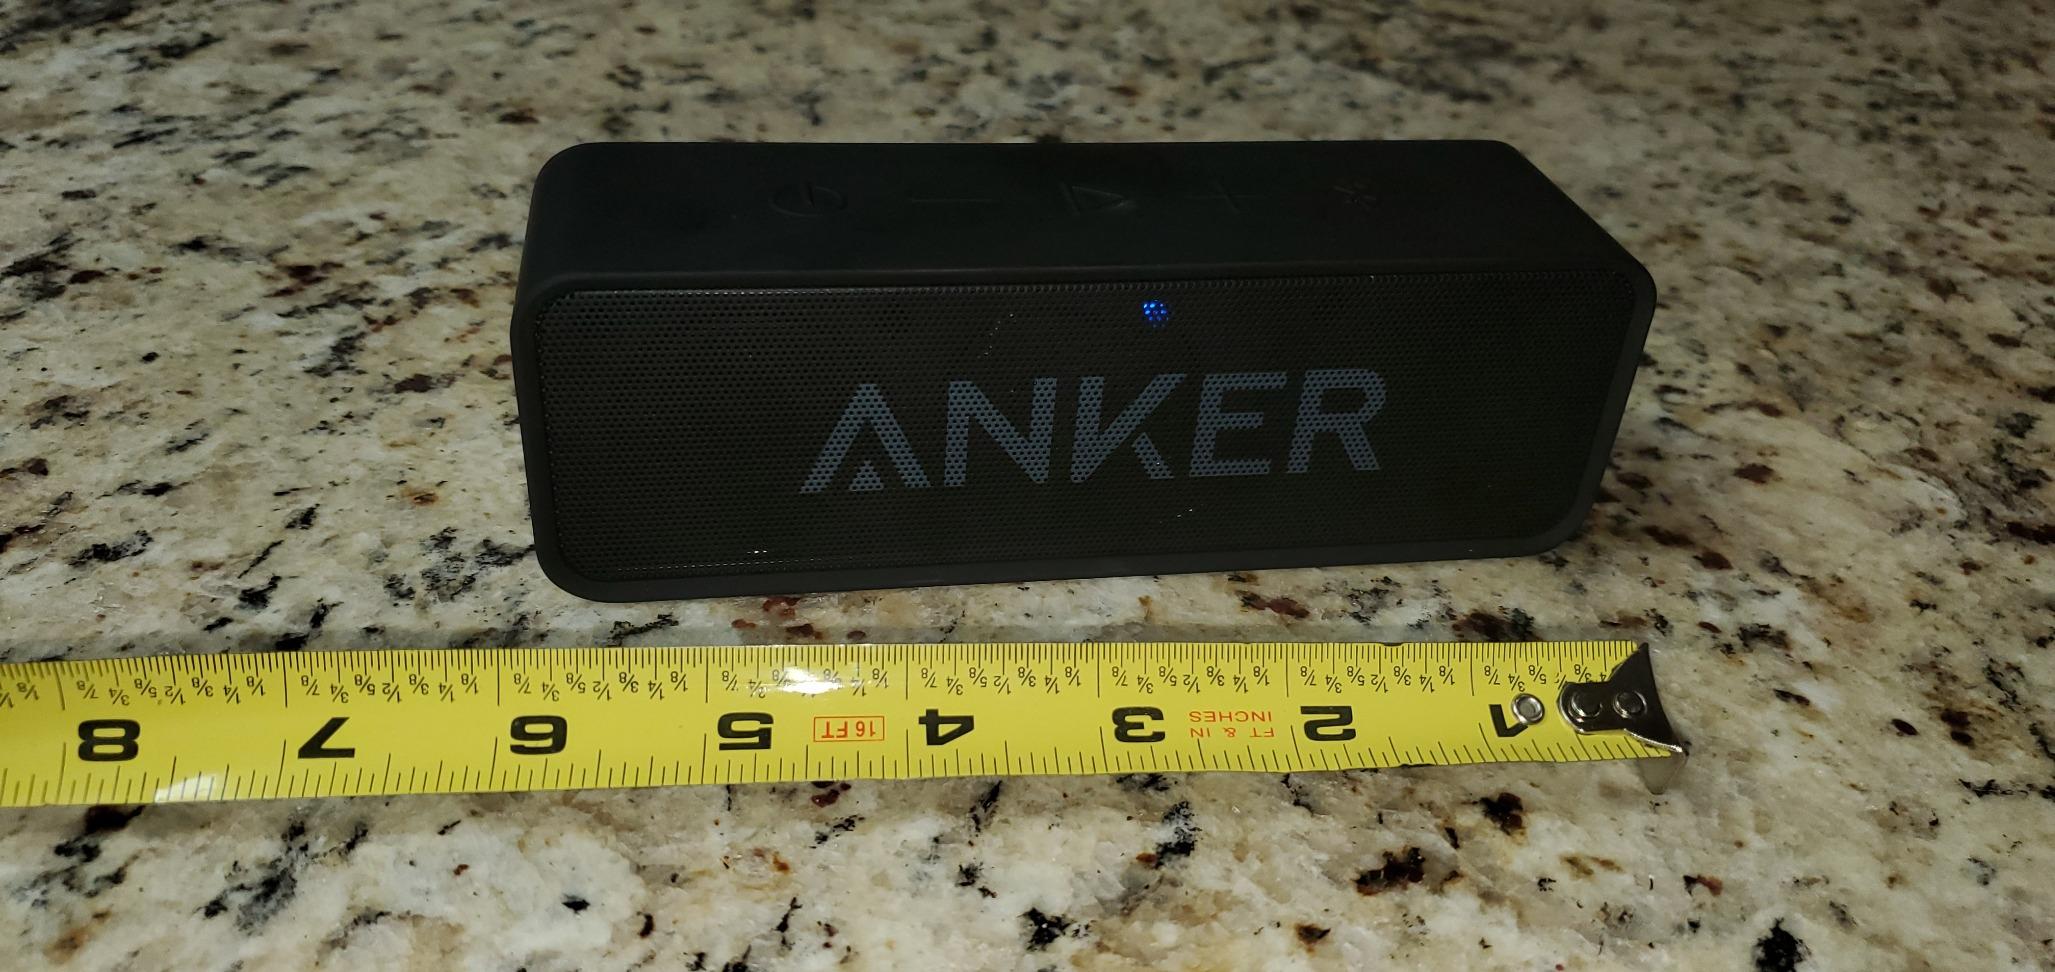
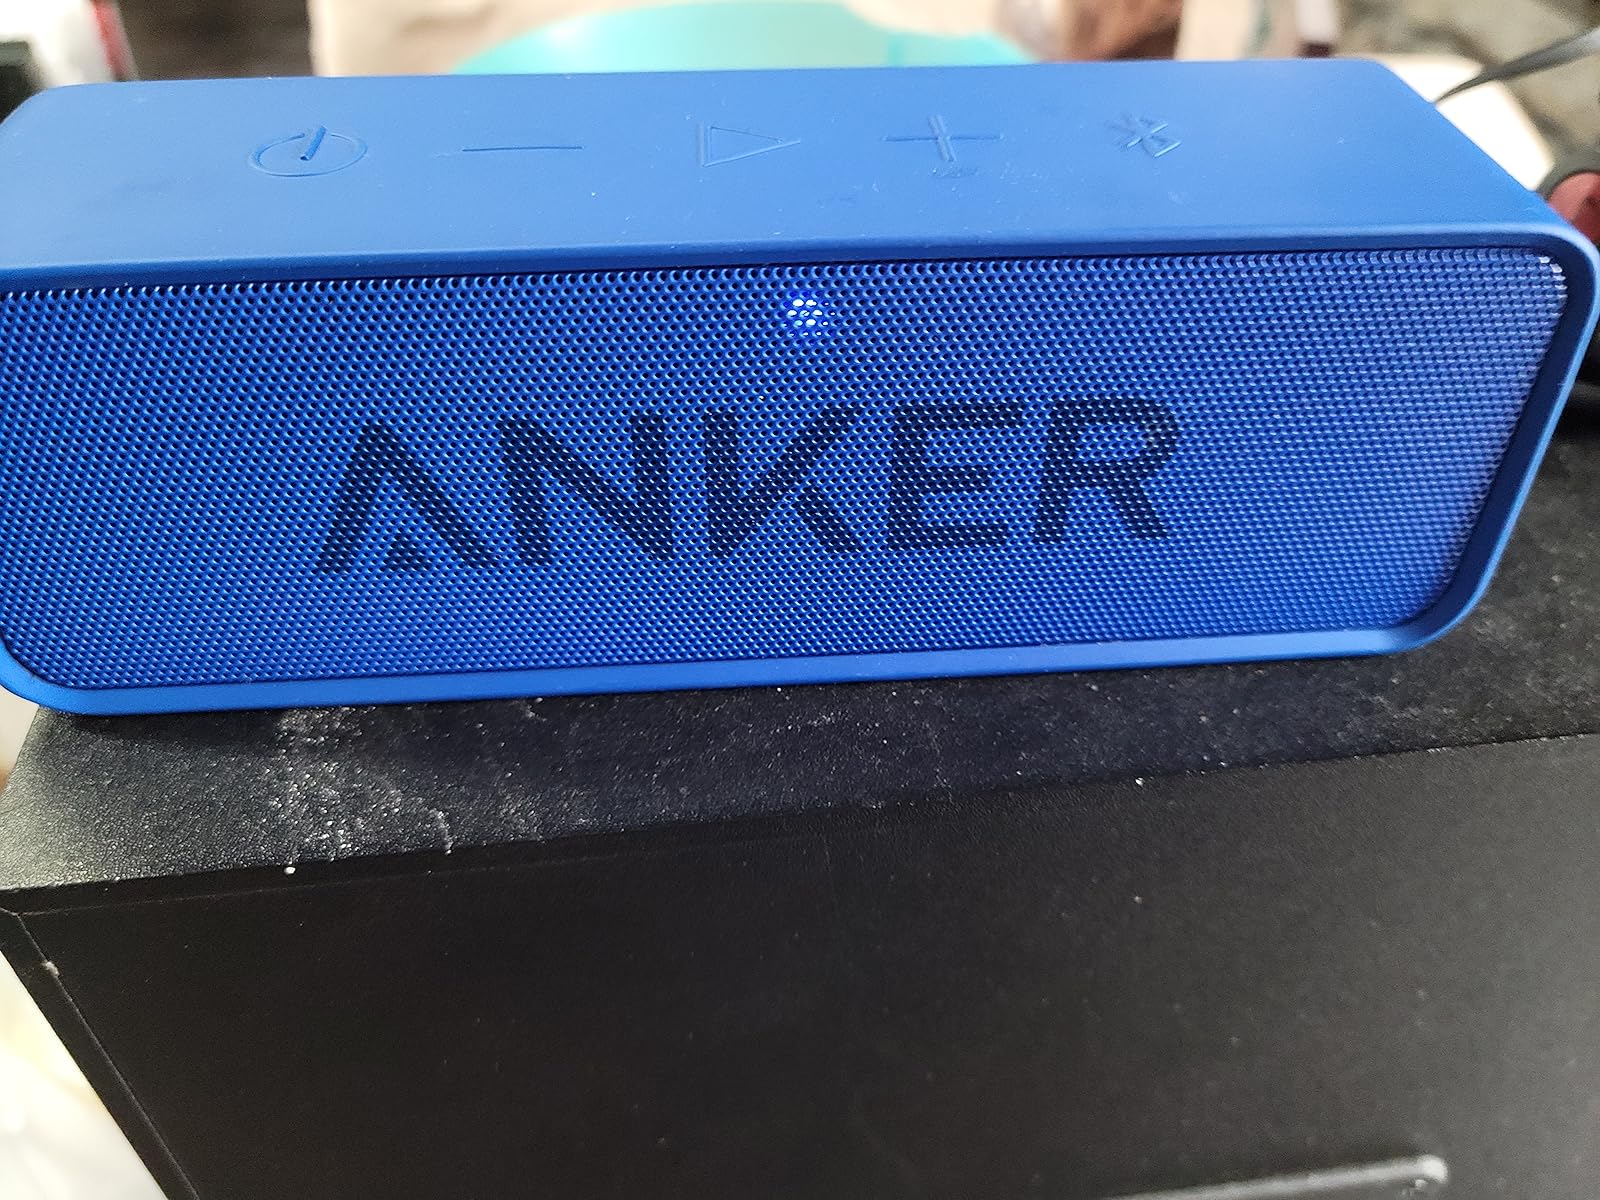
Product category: speaker
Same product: no